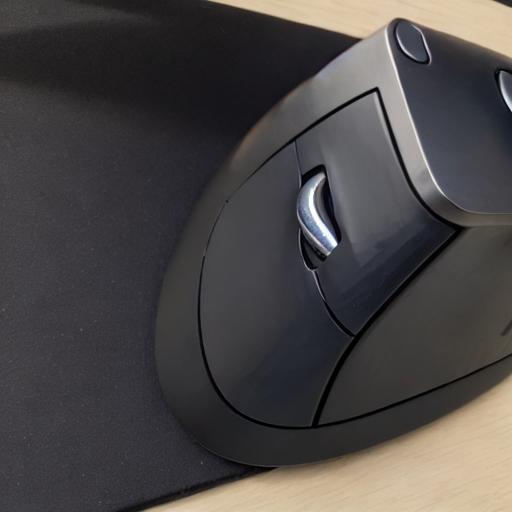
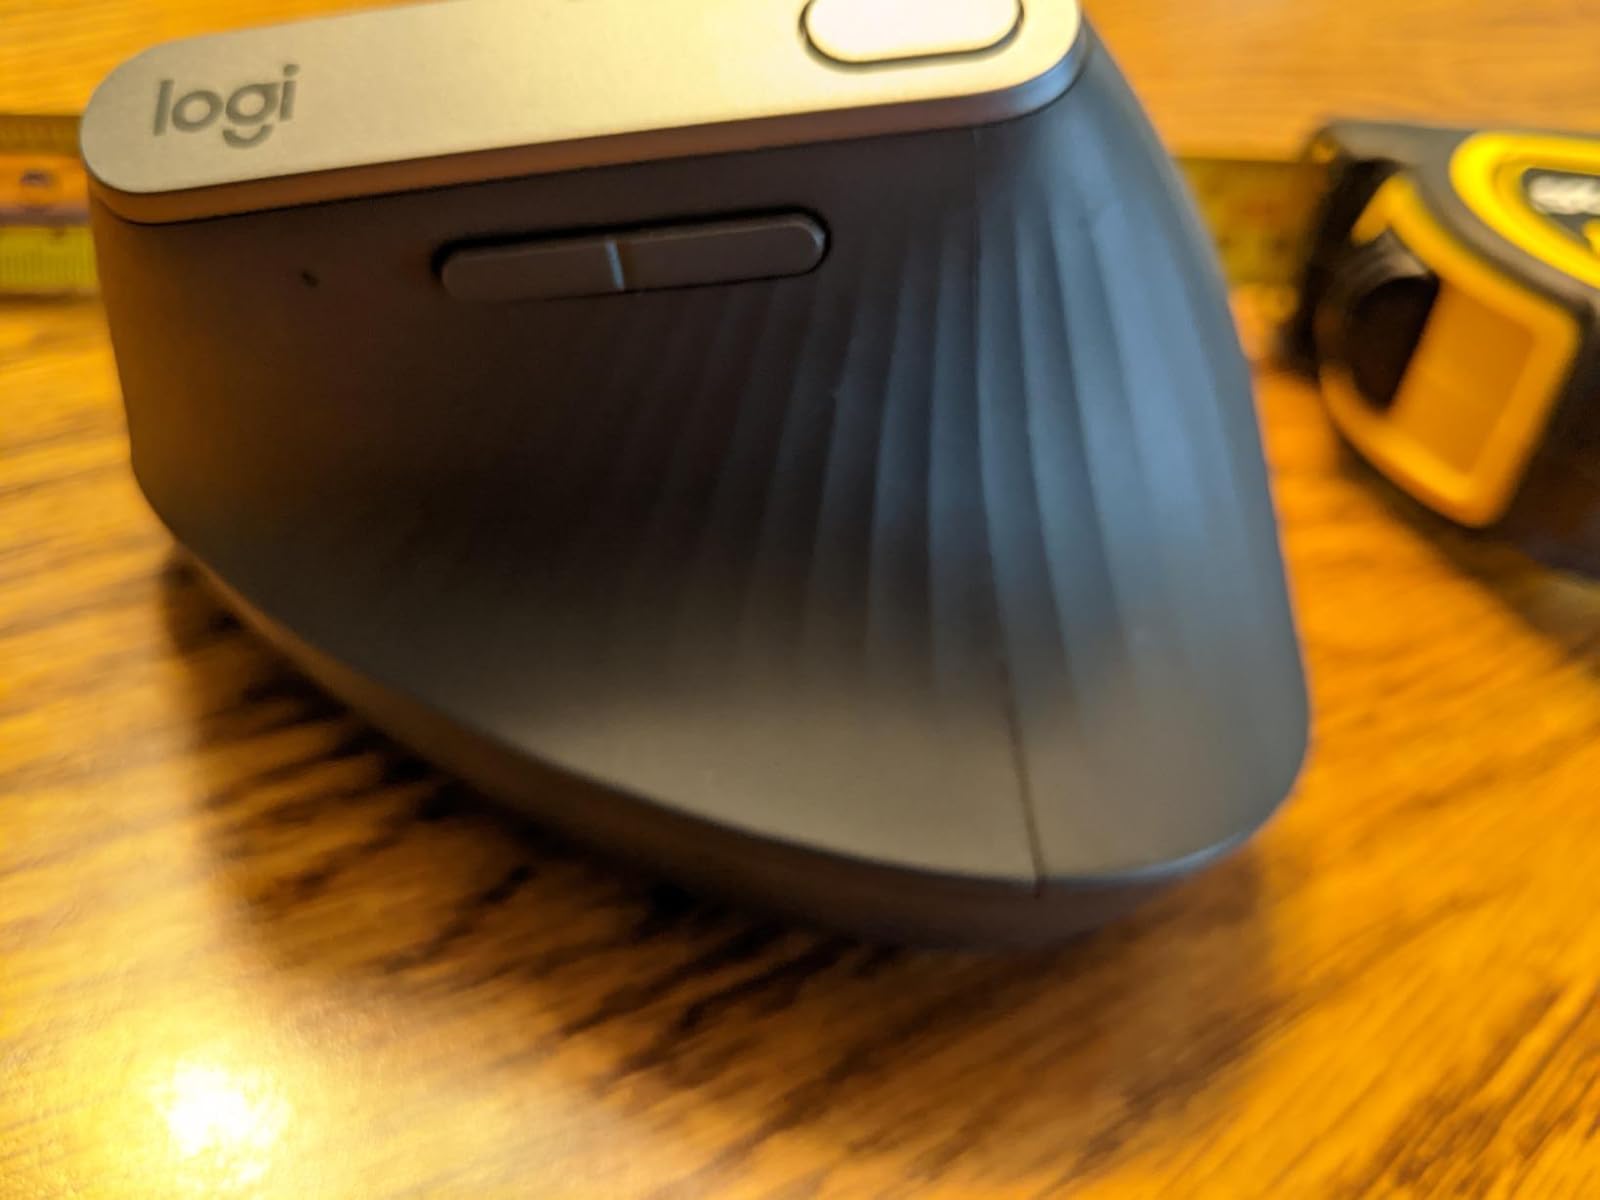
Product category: mouse
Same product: no